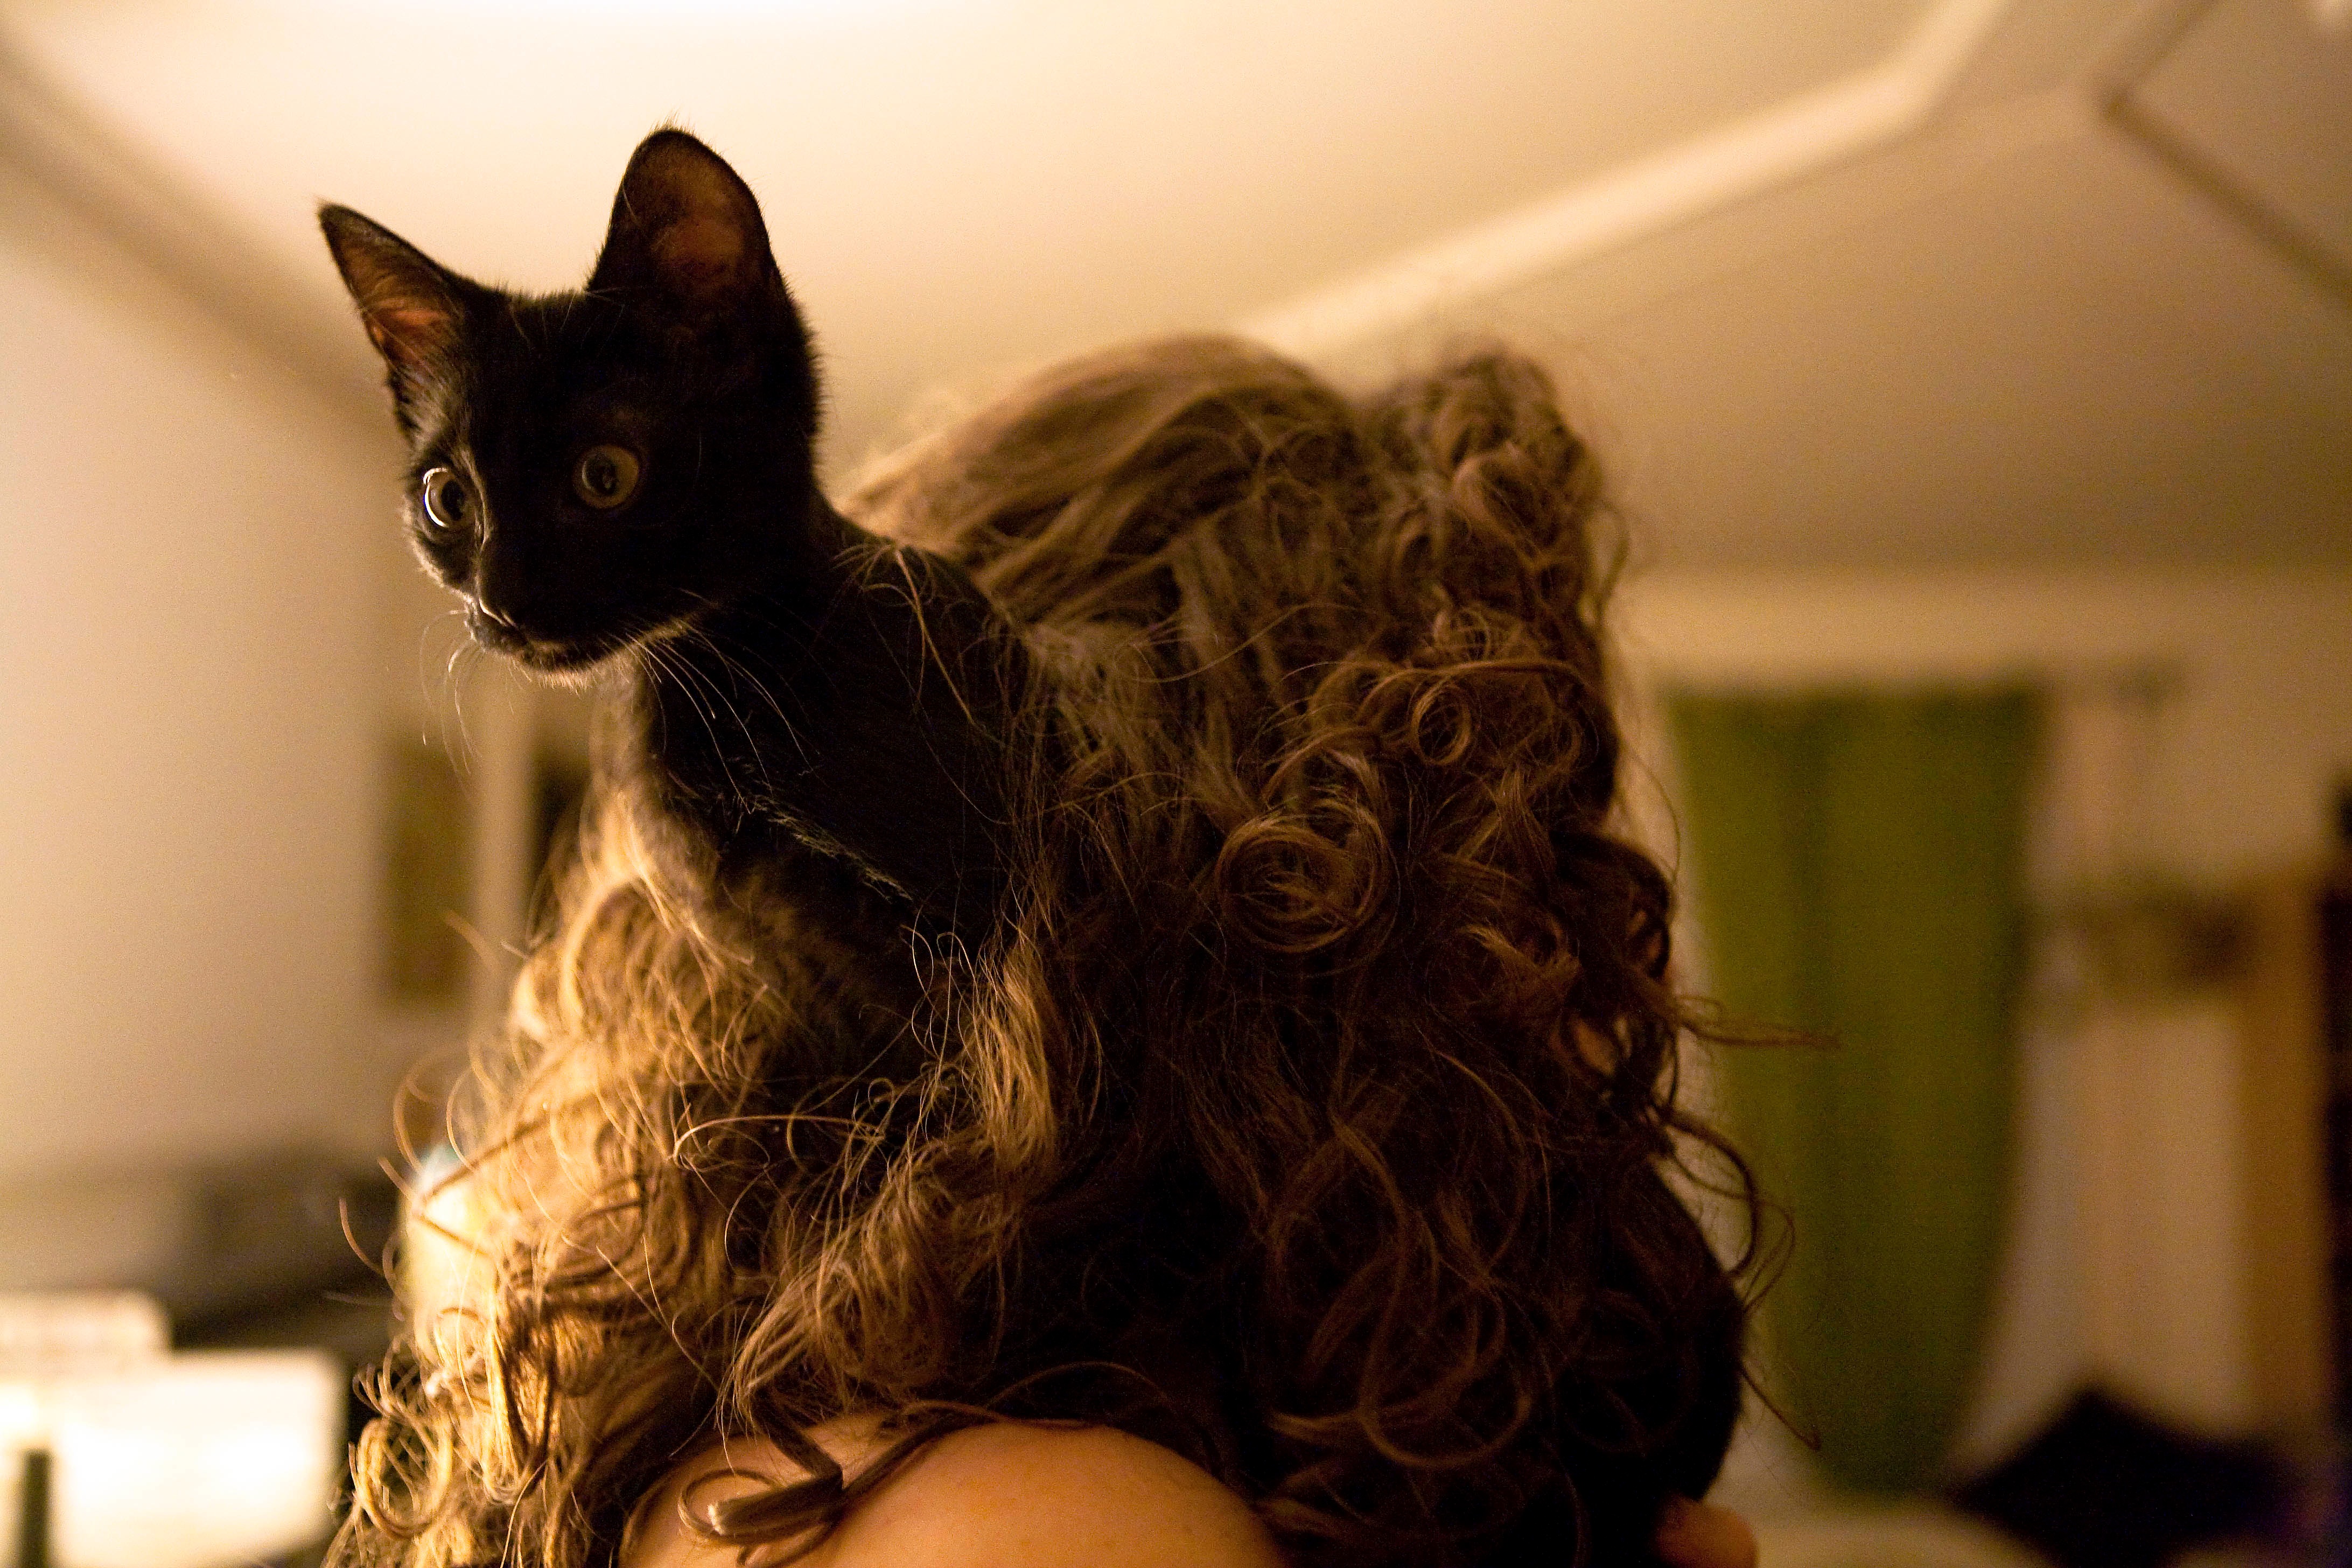
cat, mammal, black, skin, vertebrate, small to medium sized cats, cat like mammal